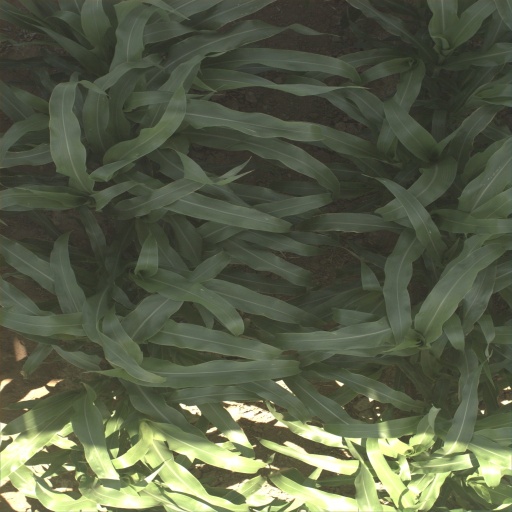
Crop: sorghum